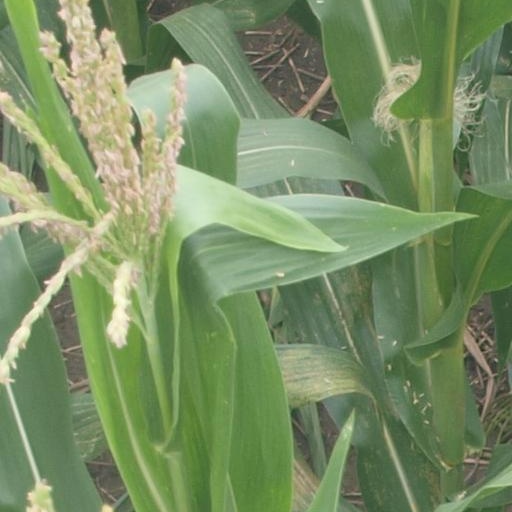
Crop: maize; corn